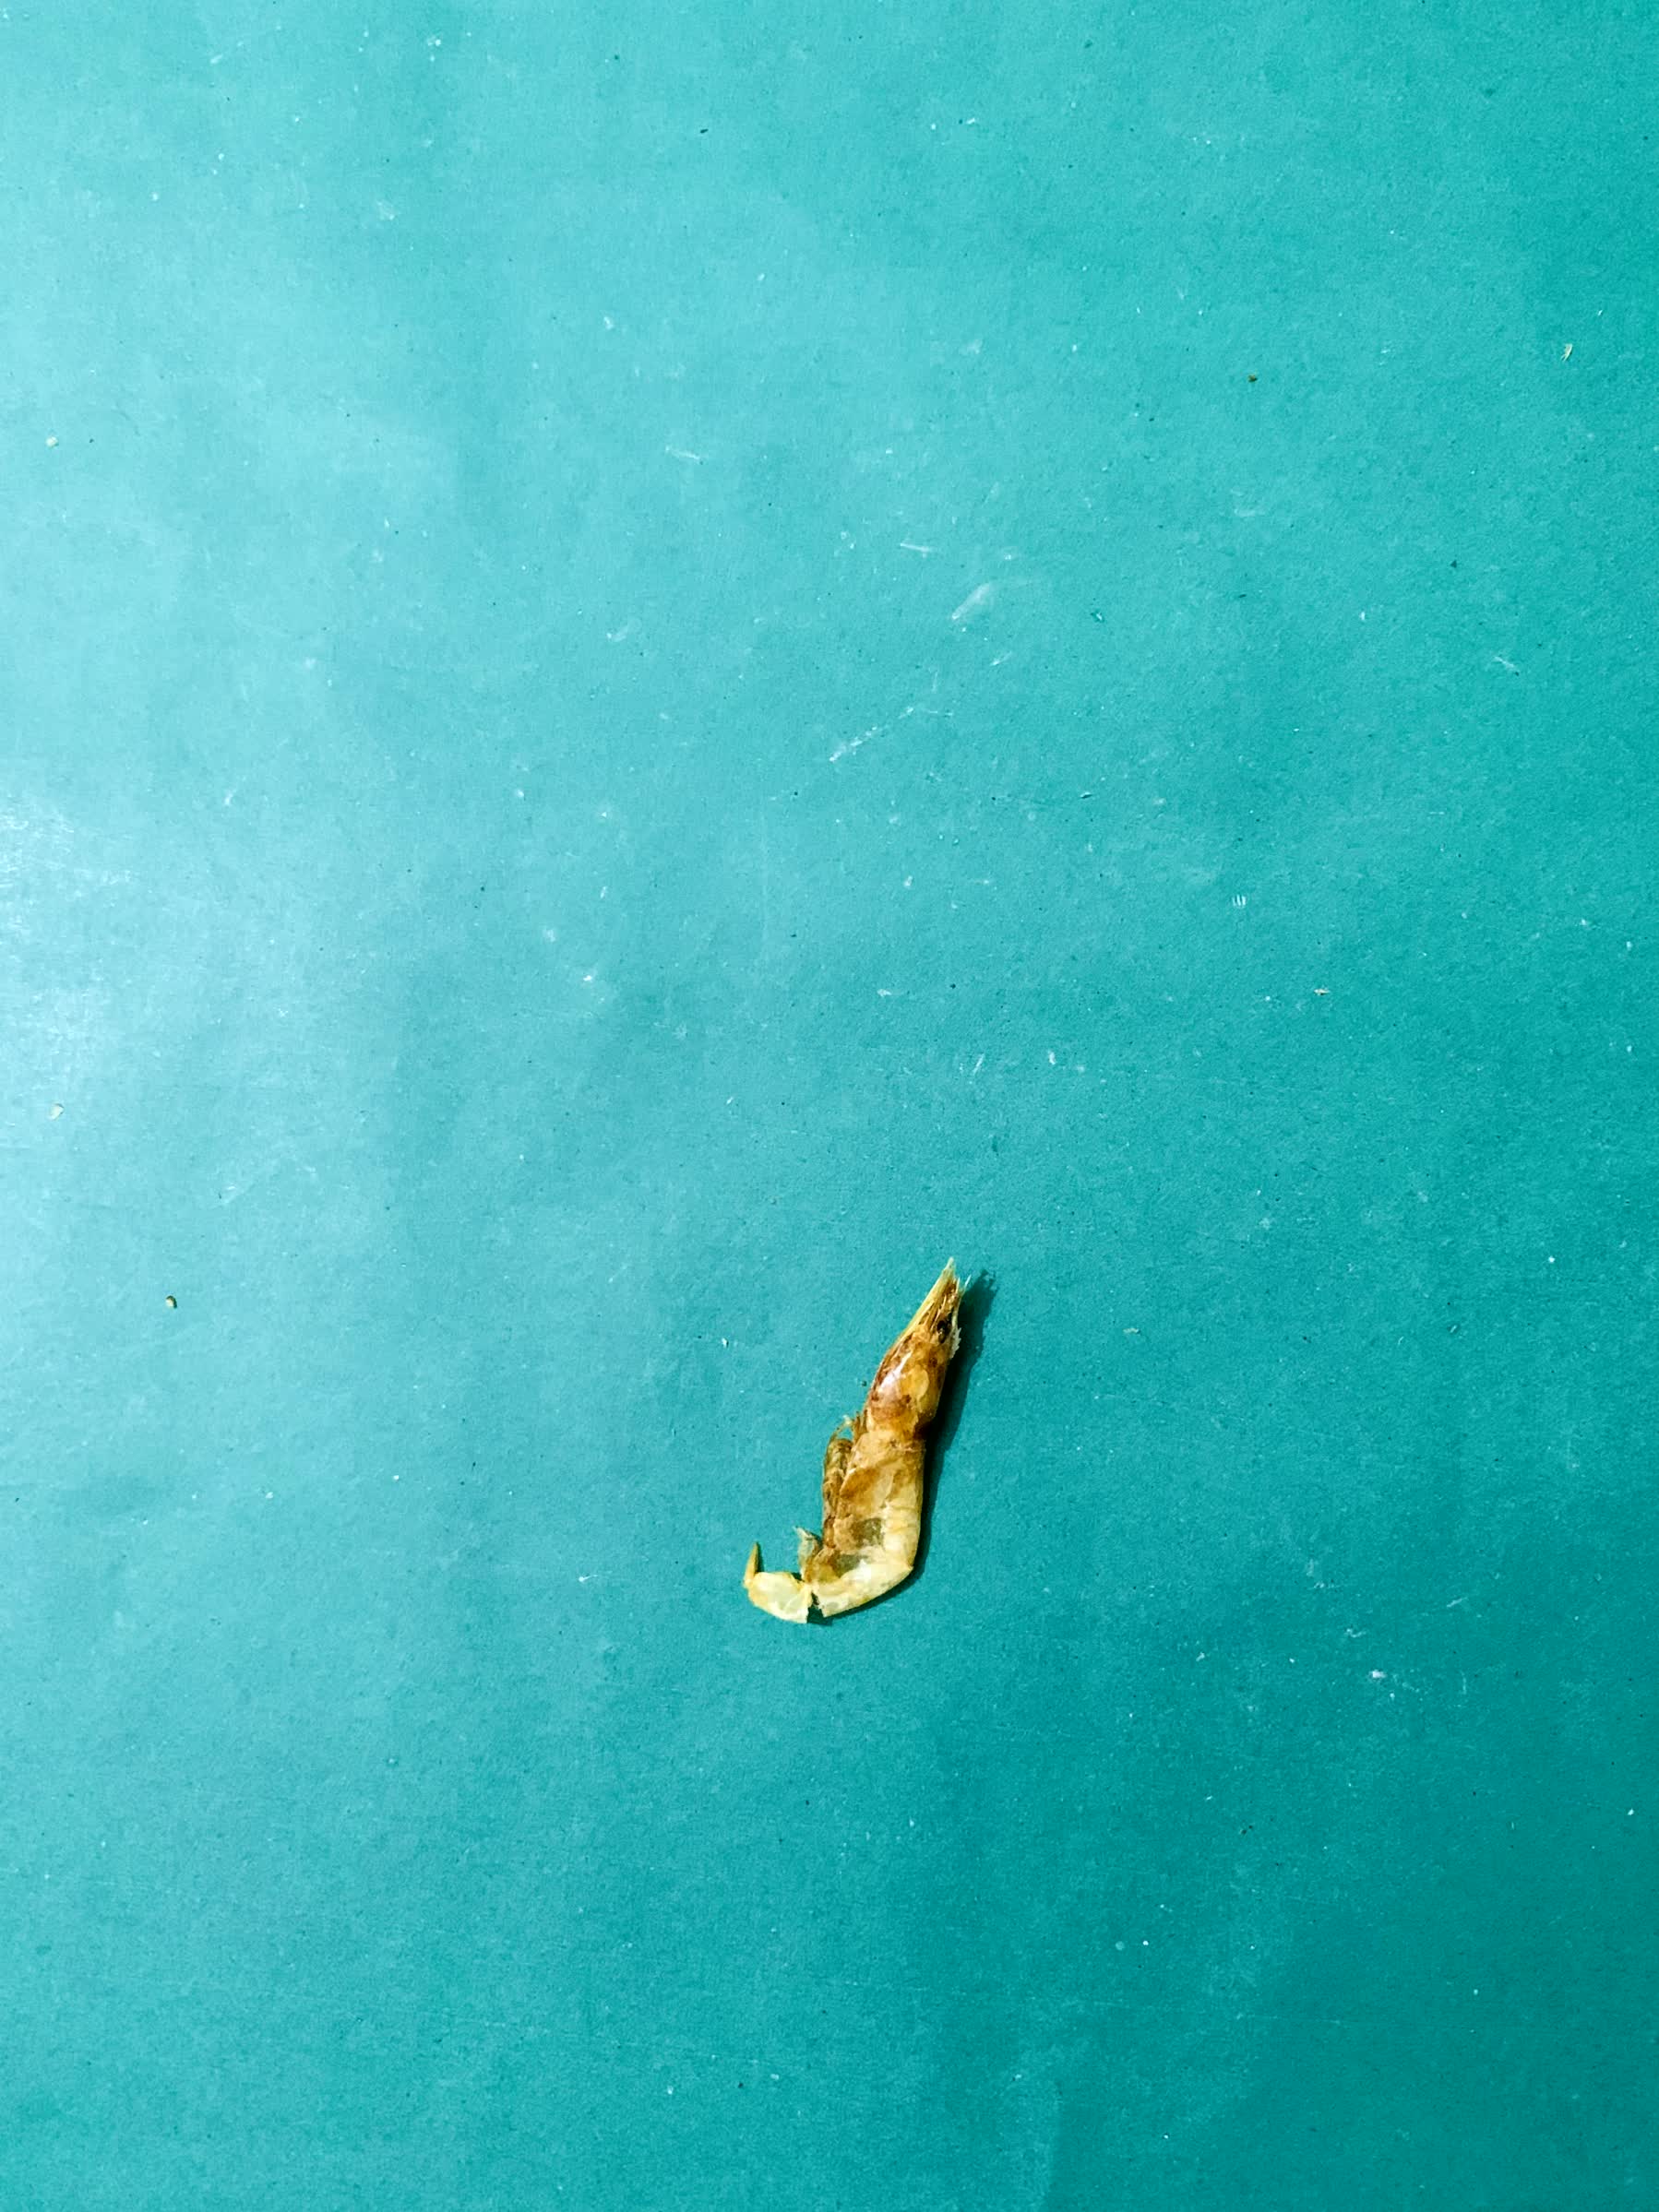
Species: chingri